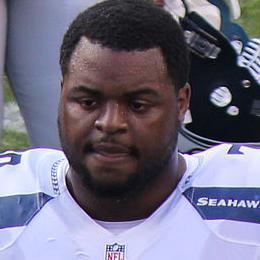
Age: 22